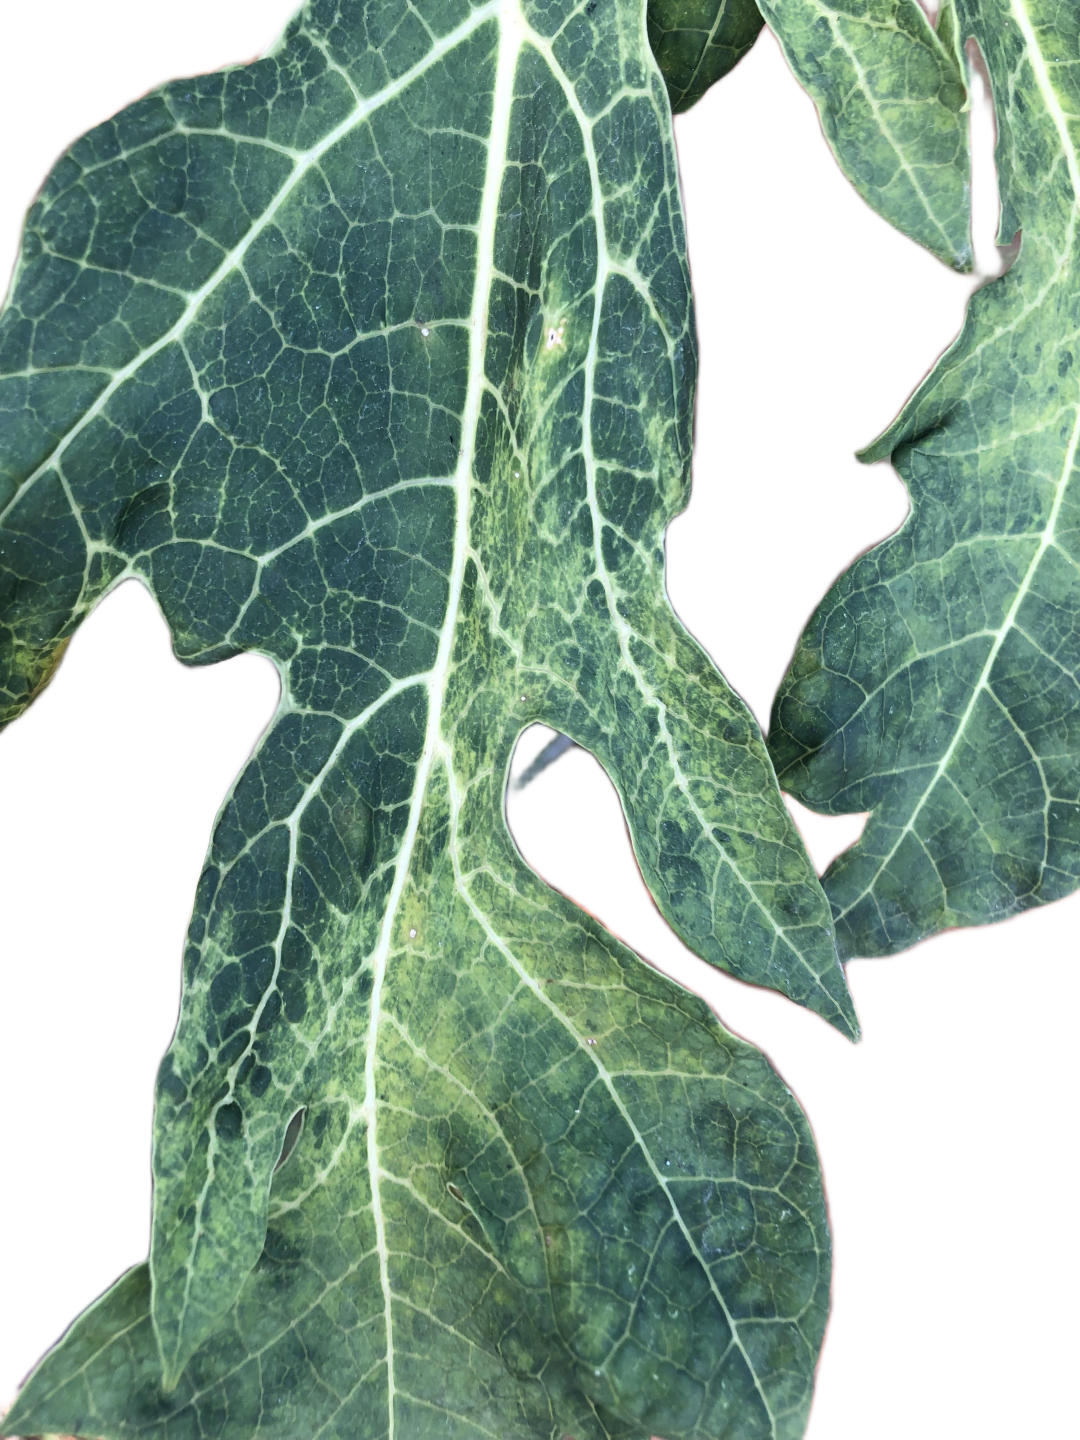
Crop: Papaya
Label: Curled_Yellow_Spot